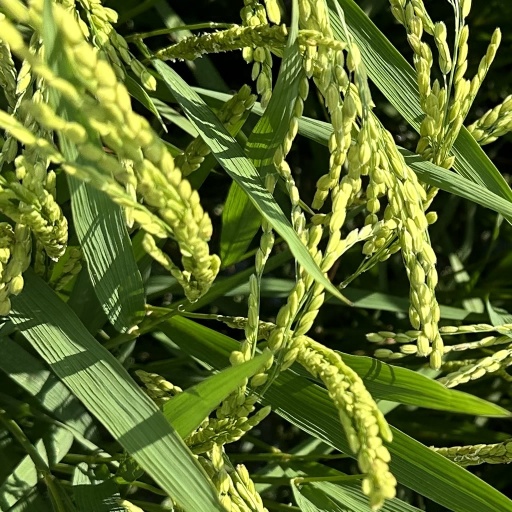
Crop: rice